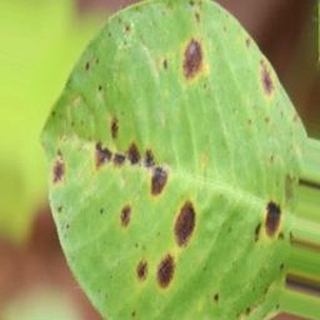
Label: groundnut_late_leaf_spot